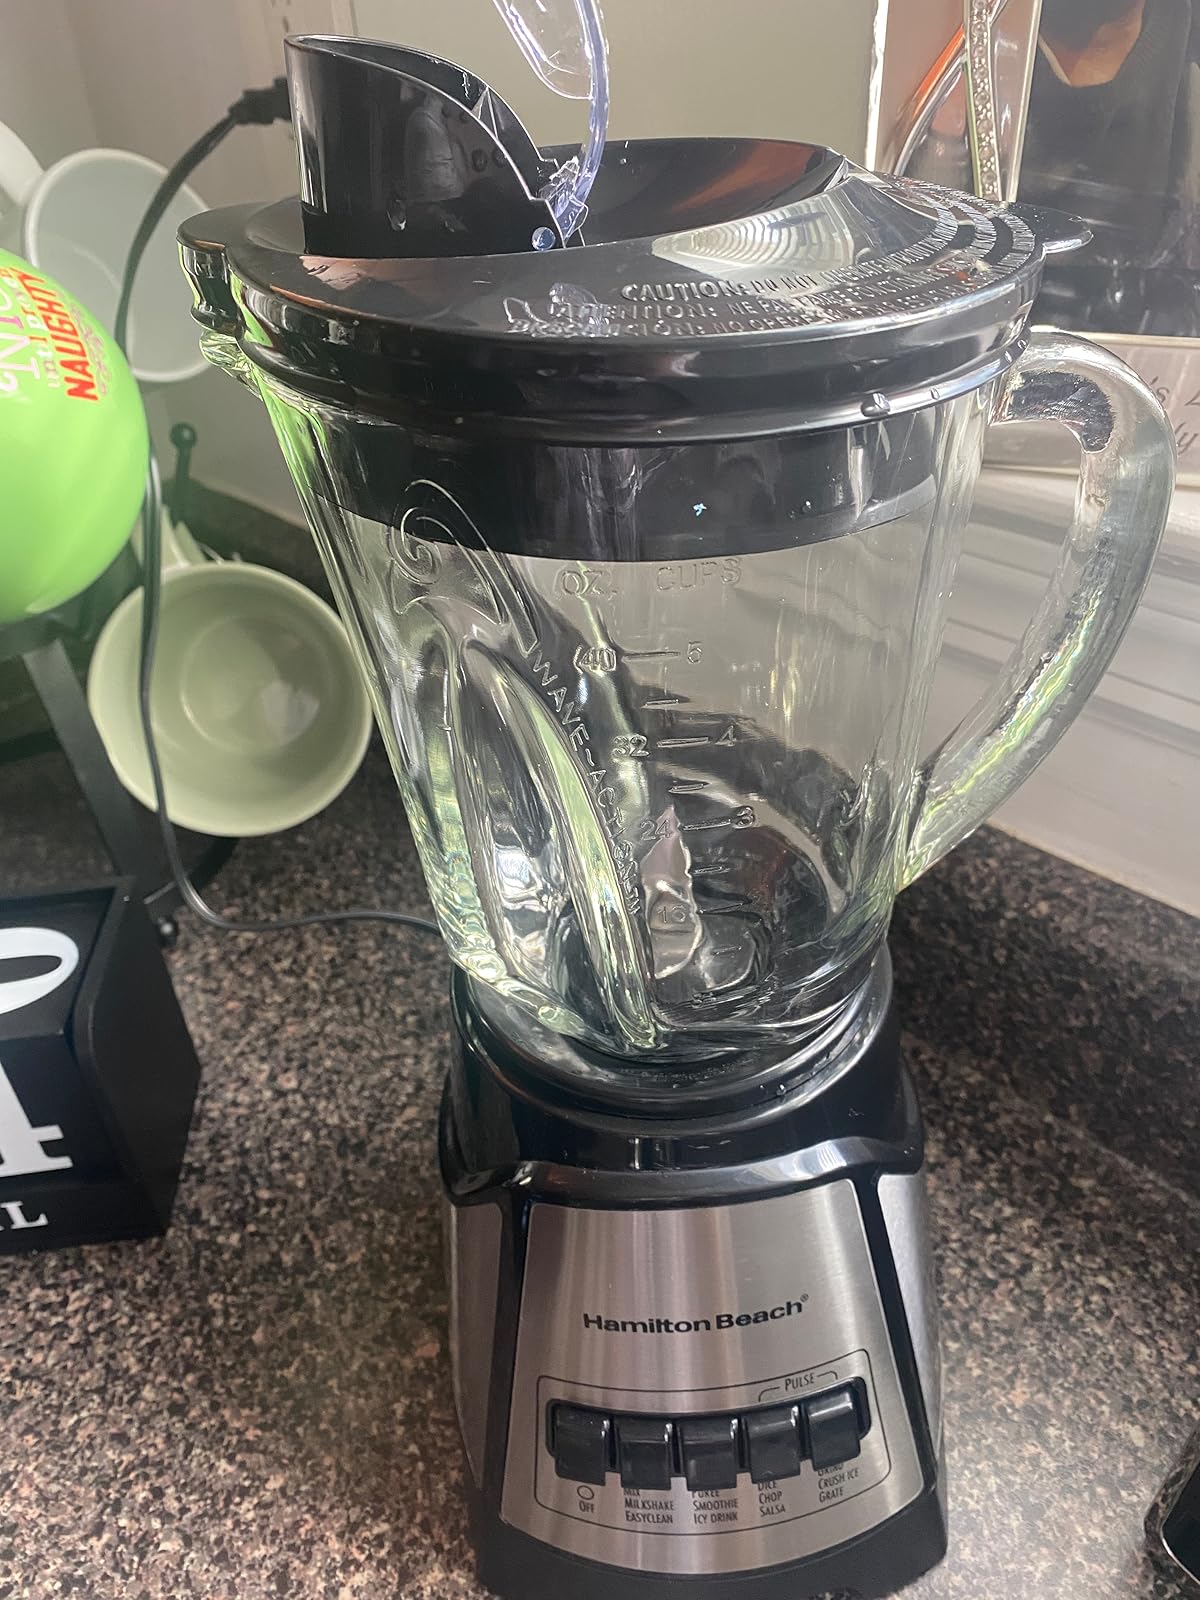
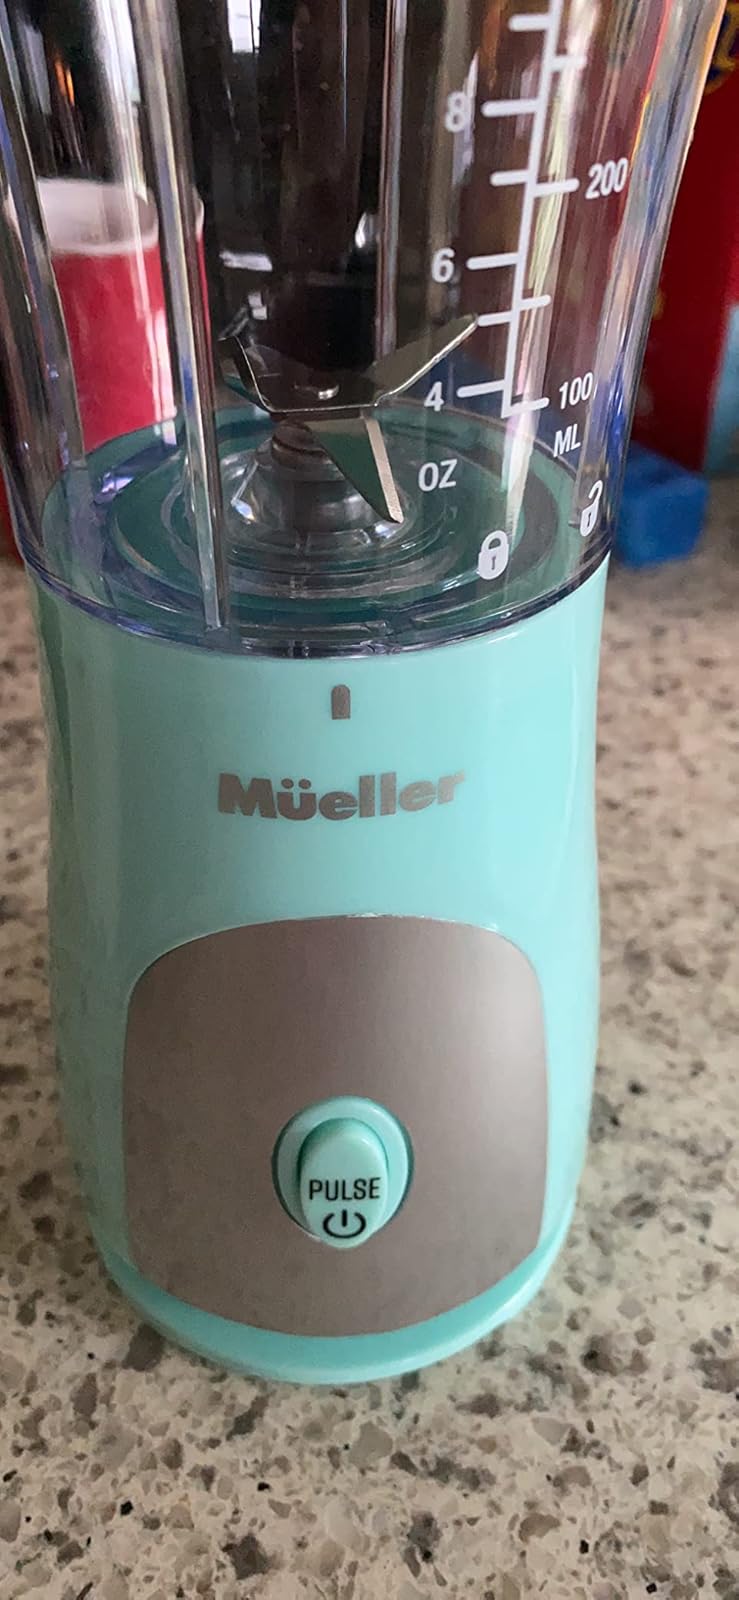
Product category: items_blender
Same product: no